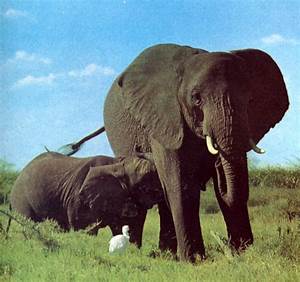
Label: elefante